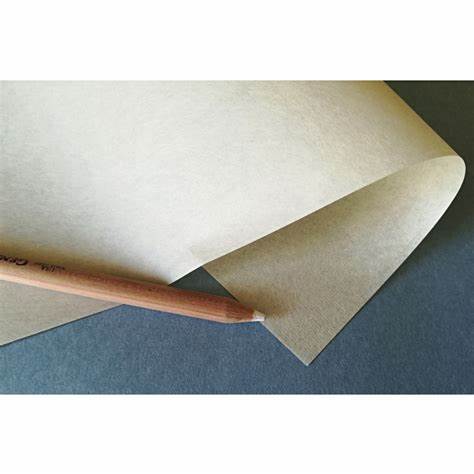
Waste category: paper